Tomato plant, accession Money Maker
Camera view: horizontal (90 deg, fisheye); turntable rotation: 270 degrees
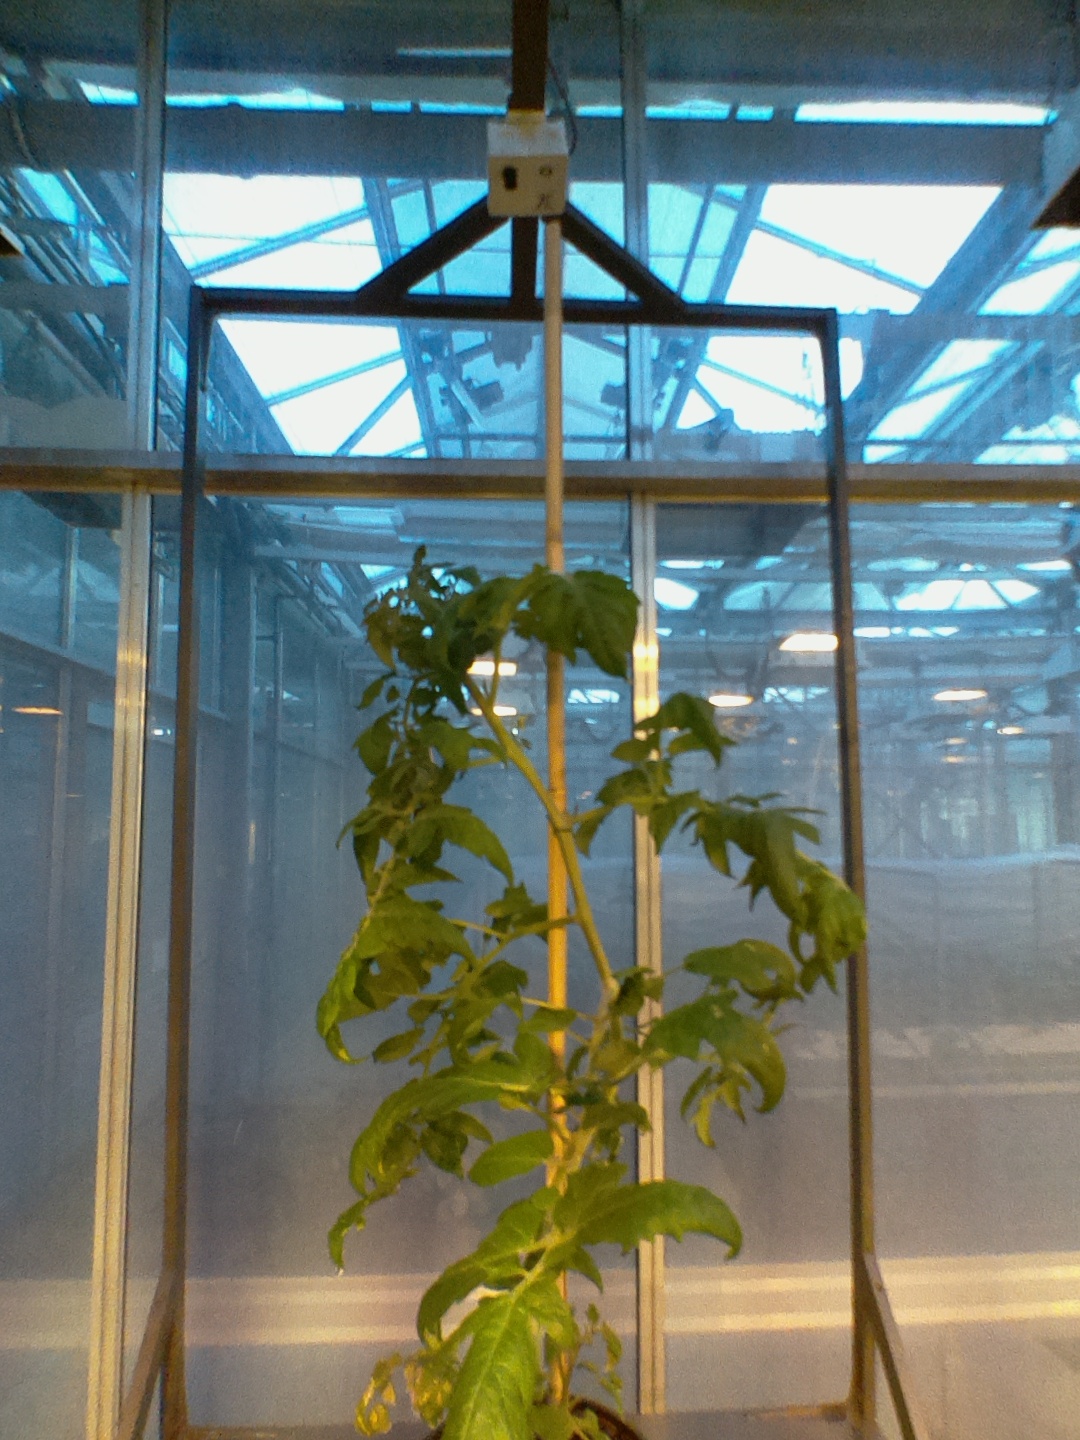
BBCH growth stage 60: First flowers open